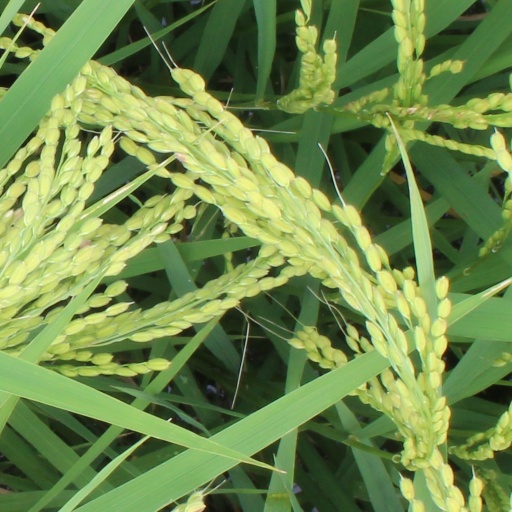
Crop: rice